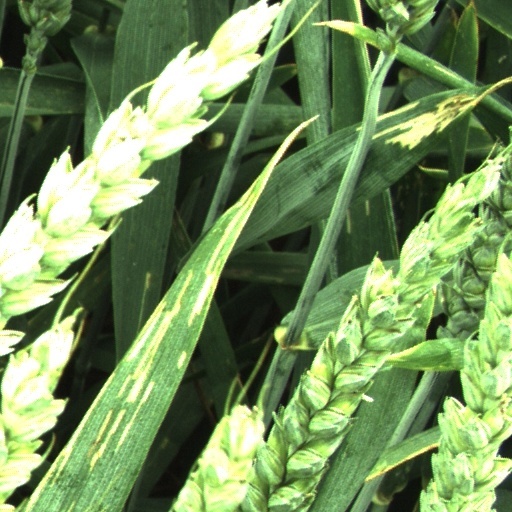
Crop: wheat